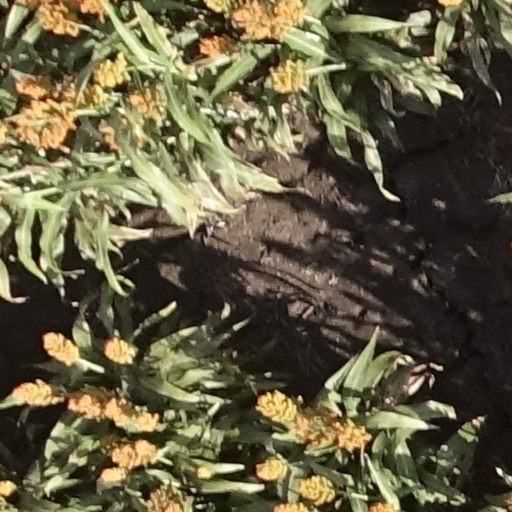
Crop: sorghum